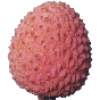
Label: Lychee 1